Sky position (RA, Dec in degrees): 4.549, -4.538
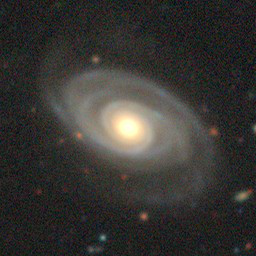
Galaxy morphology: Unbarred Tight Spiral Galaxies